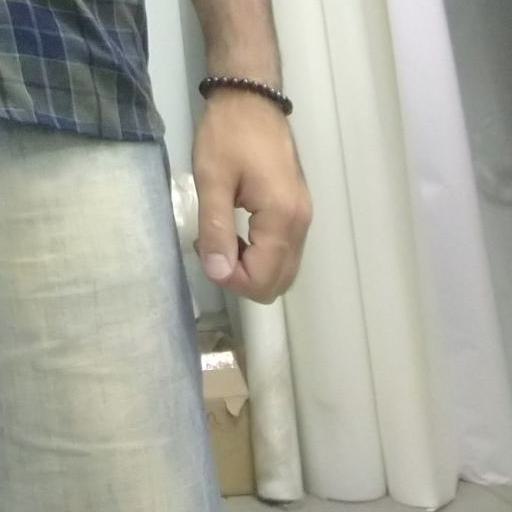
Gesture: no_gesture